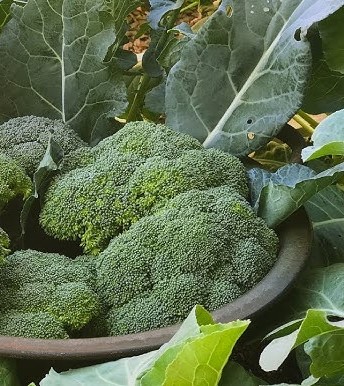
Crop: unknown
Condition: broccoli